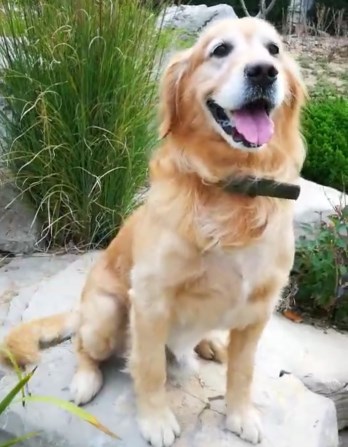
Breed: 5355-n000126-golden_retriever